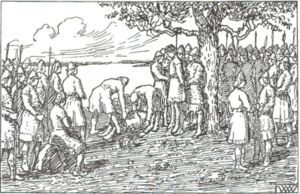
Magnus Barfod / Kamp om kongemagten
W. Wetlesen: Hængningen af Egil Aslaksson på Magnus Barfods ordre. Det samme skete med Steigar-Tore.
"Magnus Barfod eller Magnus 3. Olavsson Berrføtt var konge af Norge fra 1093 til 1103. Med sin farfar Harald Hårderåde som forbillede var Magnus Norges sidste vikingekonge med det norrøne tilnavn styrjaldar-Magnús, dvs. ""Krigs-Magnus"". Han var den sidste norske konge, som faldt i kamp udenfor Norges grænser.